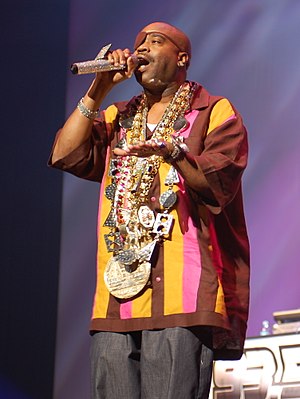
Slick Rick
Slick Rick
Richard D. Walters, bedre kendt under artistnavnene Slick Rick, MC Ricky D og Rick the Ruler, er en Grammy-nomineret engelsk-amerikansk rapper.